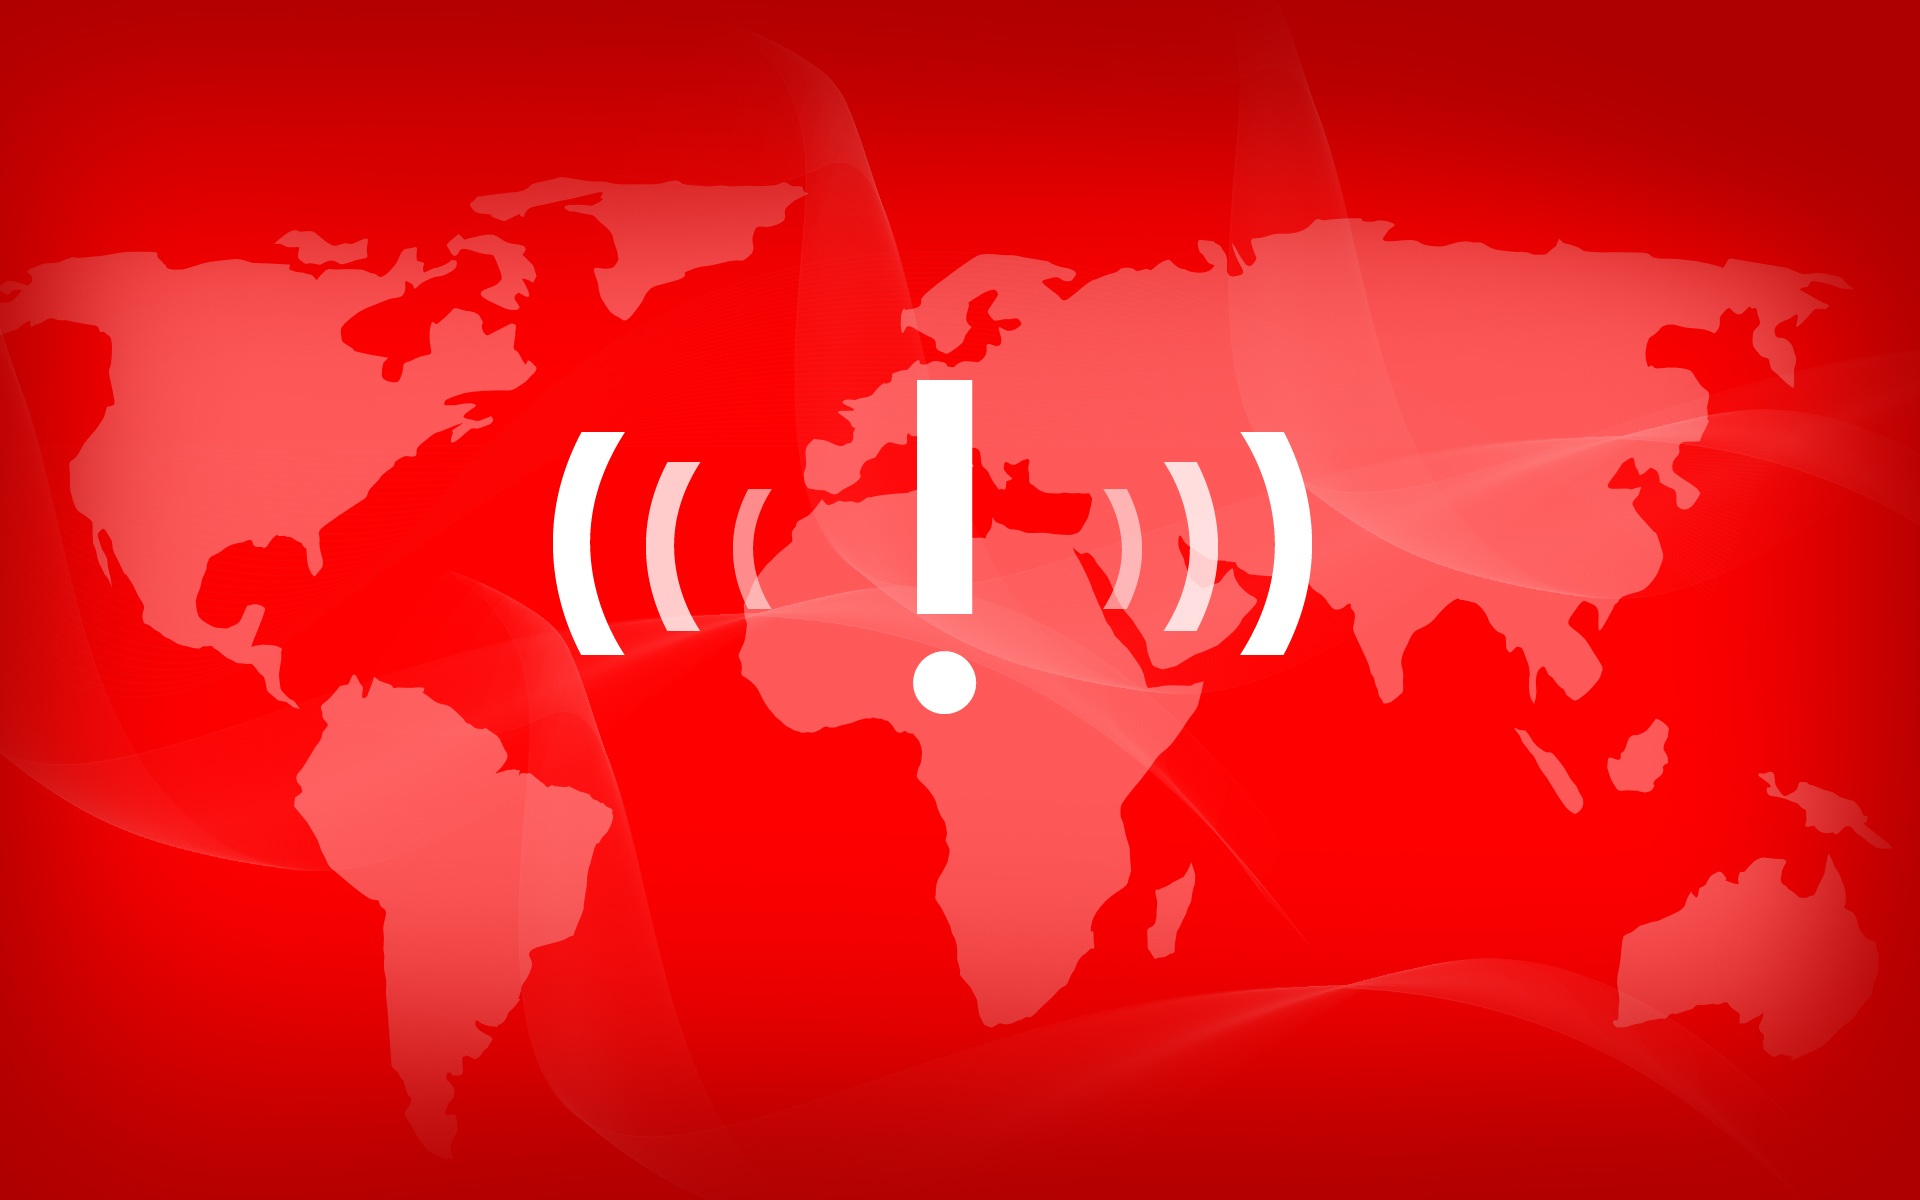
heart, red, flag, note, brand, human body, font, illustration, text, organ, news, computer wallpaper, urgently, the gap message, breaking news